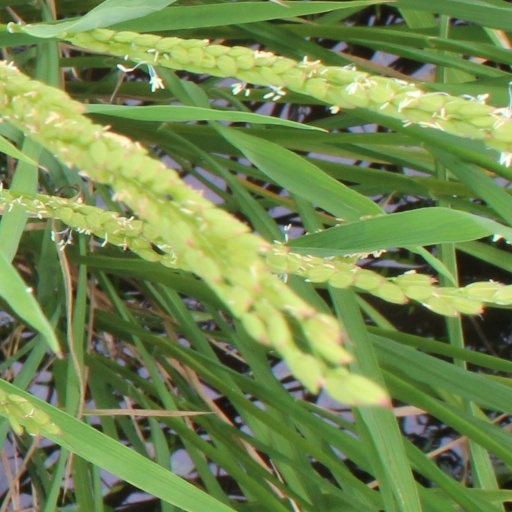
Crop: rice